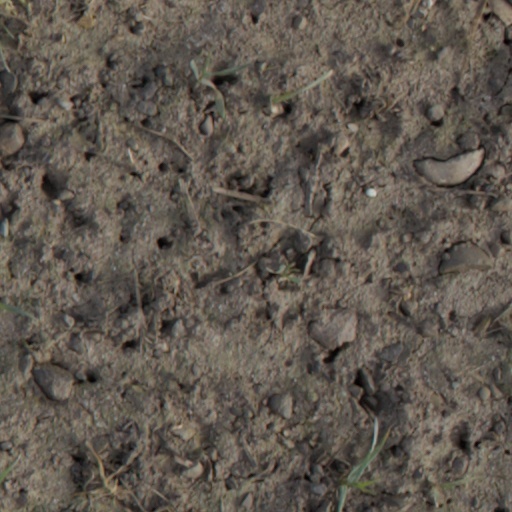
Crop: wheat